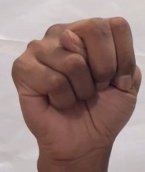
ASL sign: N